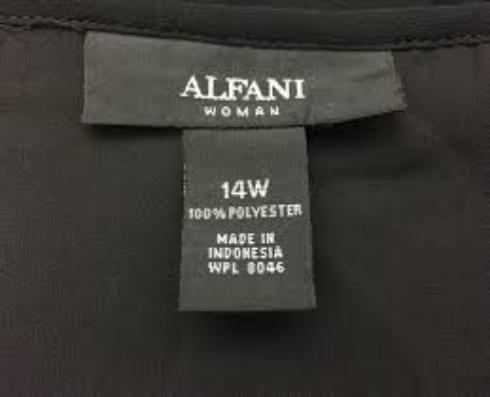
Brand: Alfani
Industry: Clothes